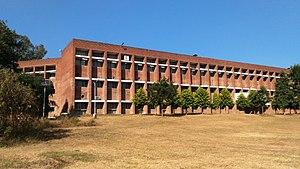
Urmila Eulie Chowdhury, née en 1923 et décédée le 20 septembre 1995, est une architecte indienne. Elle a travaillé comme architecte mais aussi paysagiste et designer. Elle a également été enseignante et écrivaine.